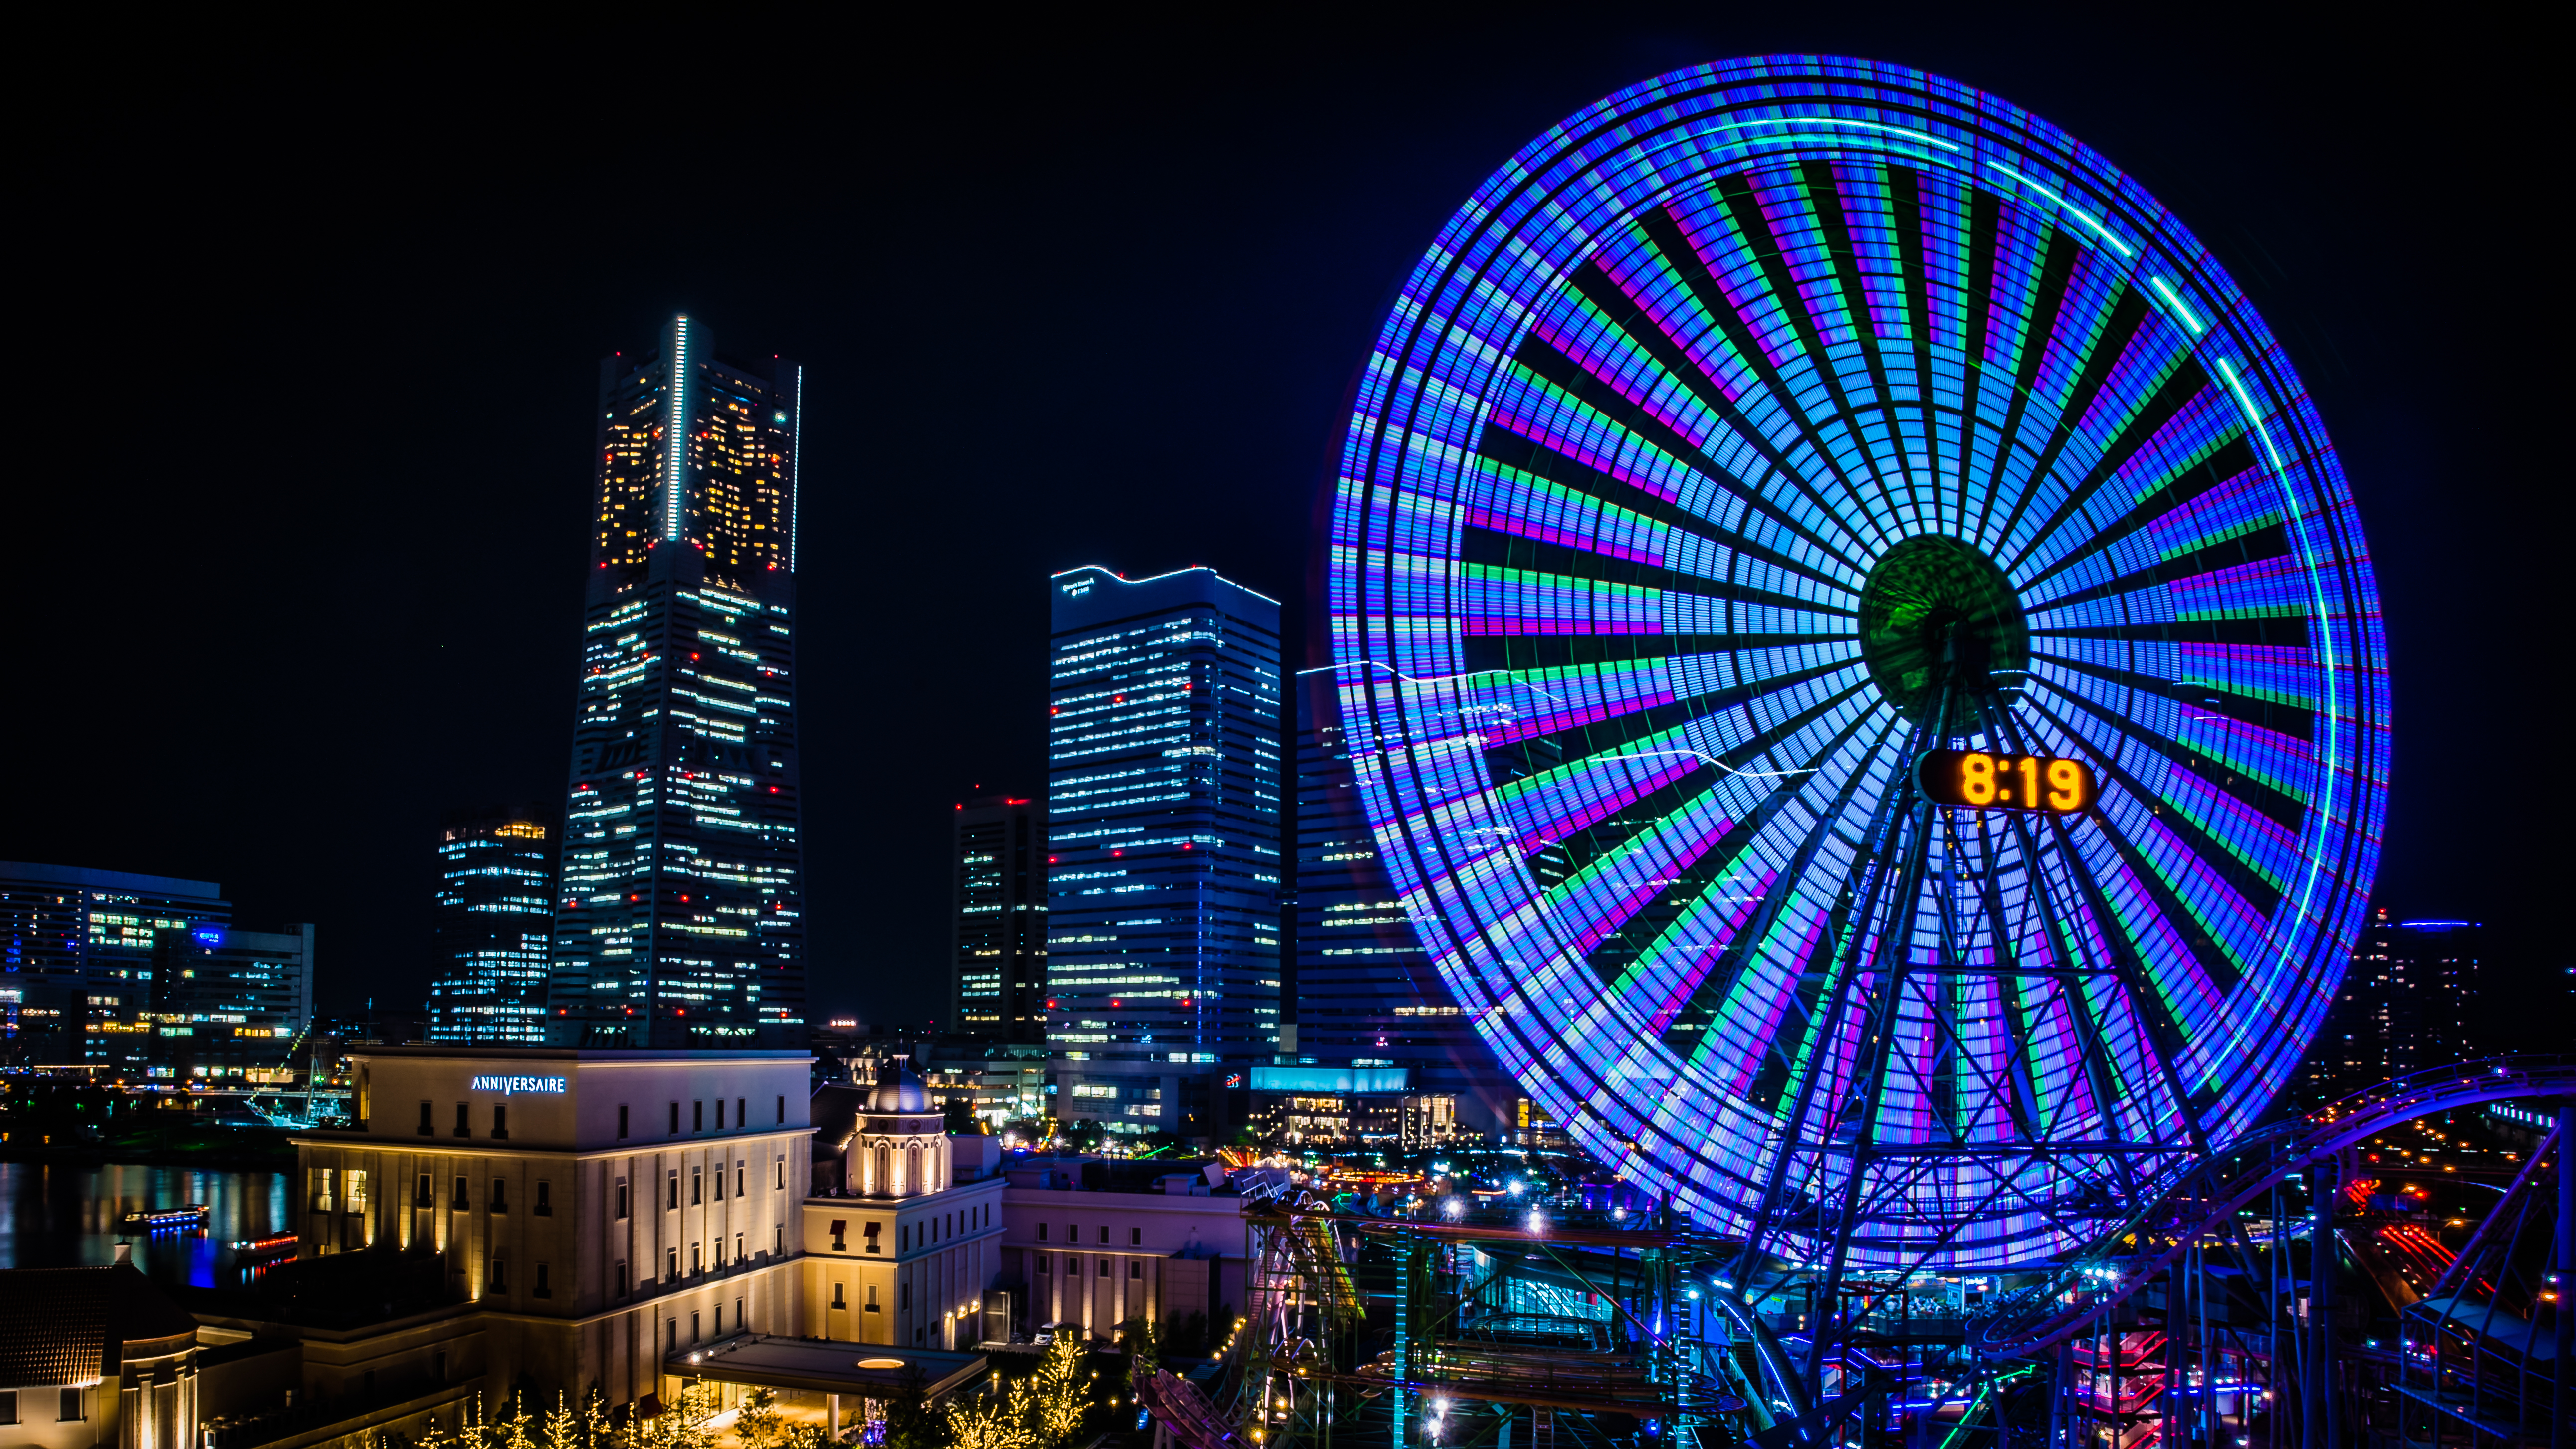
night, city, cityscape, recreation, ferris wheel, landmark, japan, nightphotography, ferriswheel, symmetry, longexposure, le, tourist attraction, yokohama, nightshot, ilce7m2, minatomirai, cosmoclock21, superwideheliar15mmf45, worldporters, metropolis, geographical feature, human settlement, metropolitan area